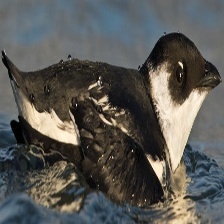
Species: LITTLE AUK
Scientific name: ALLE ALLE